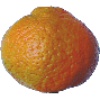
Label: mandarine